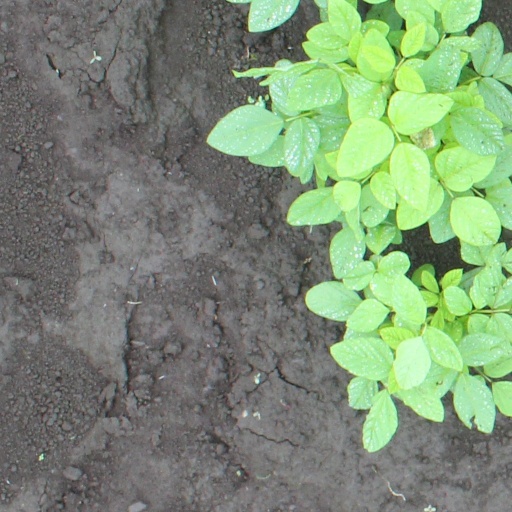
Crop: soybean